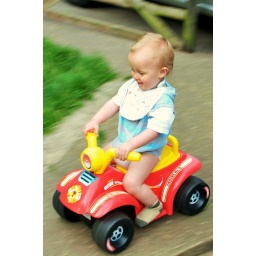
My son wyatt in the garden on his new fire truck quad thingy.